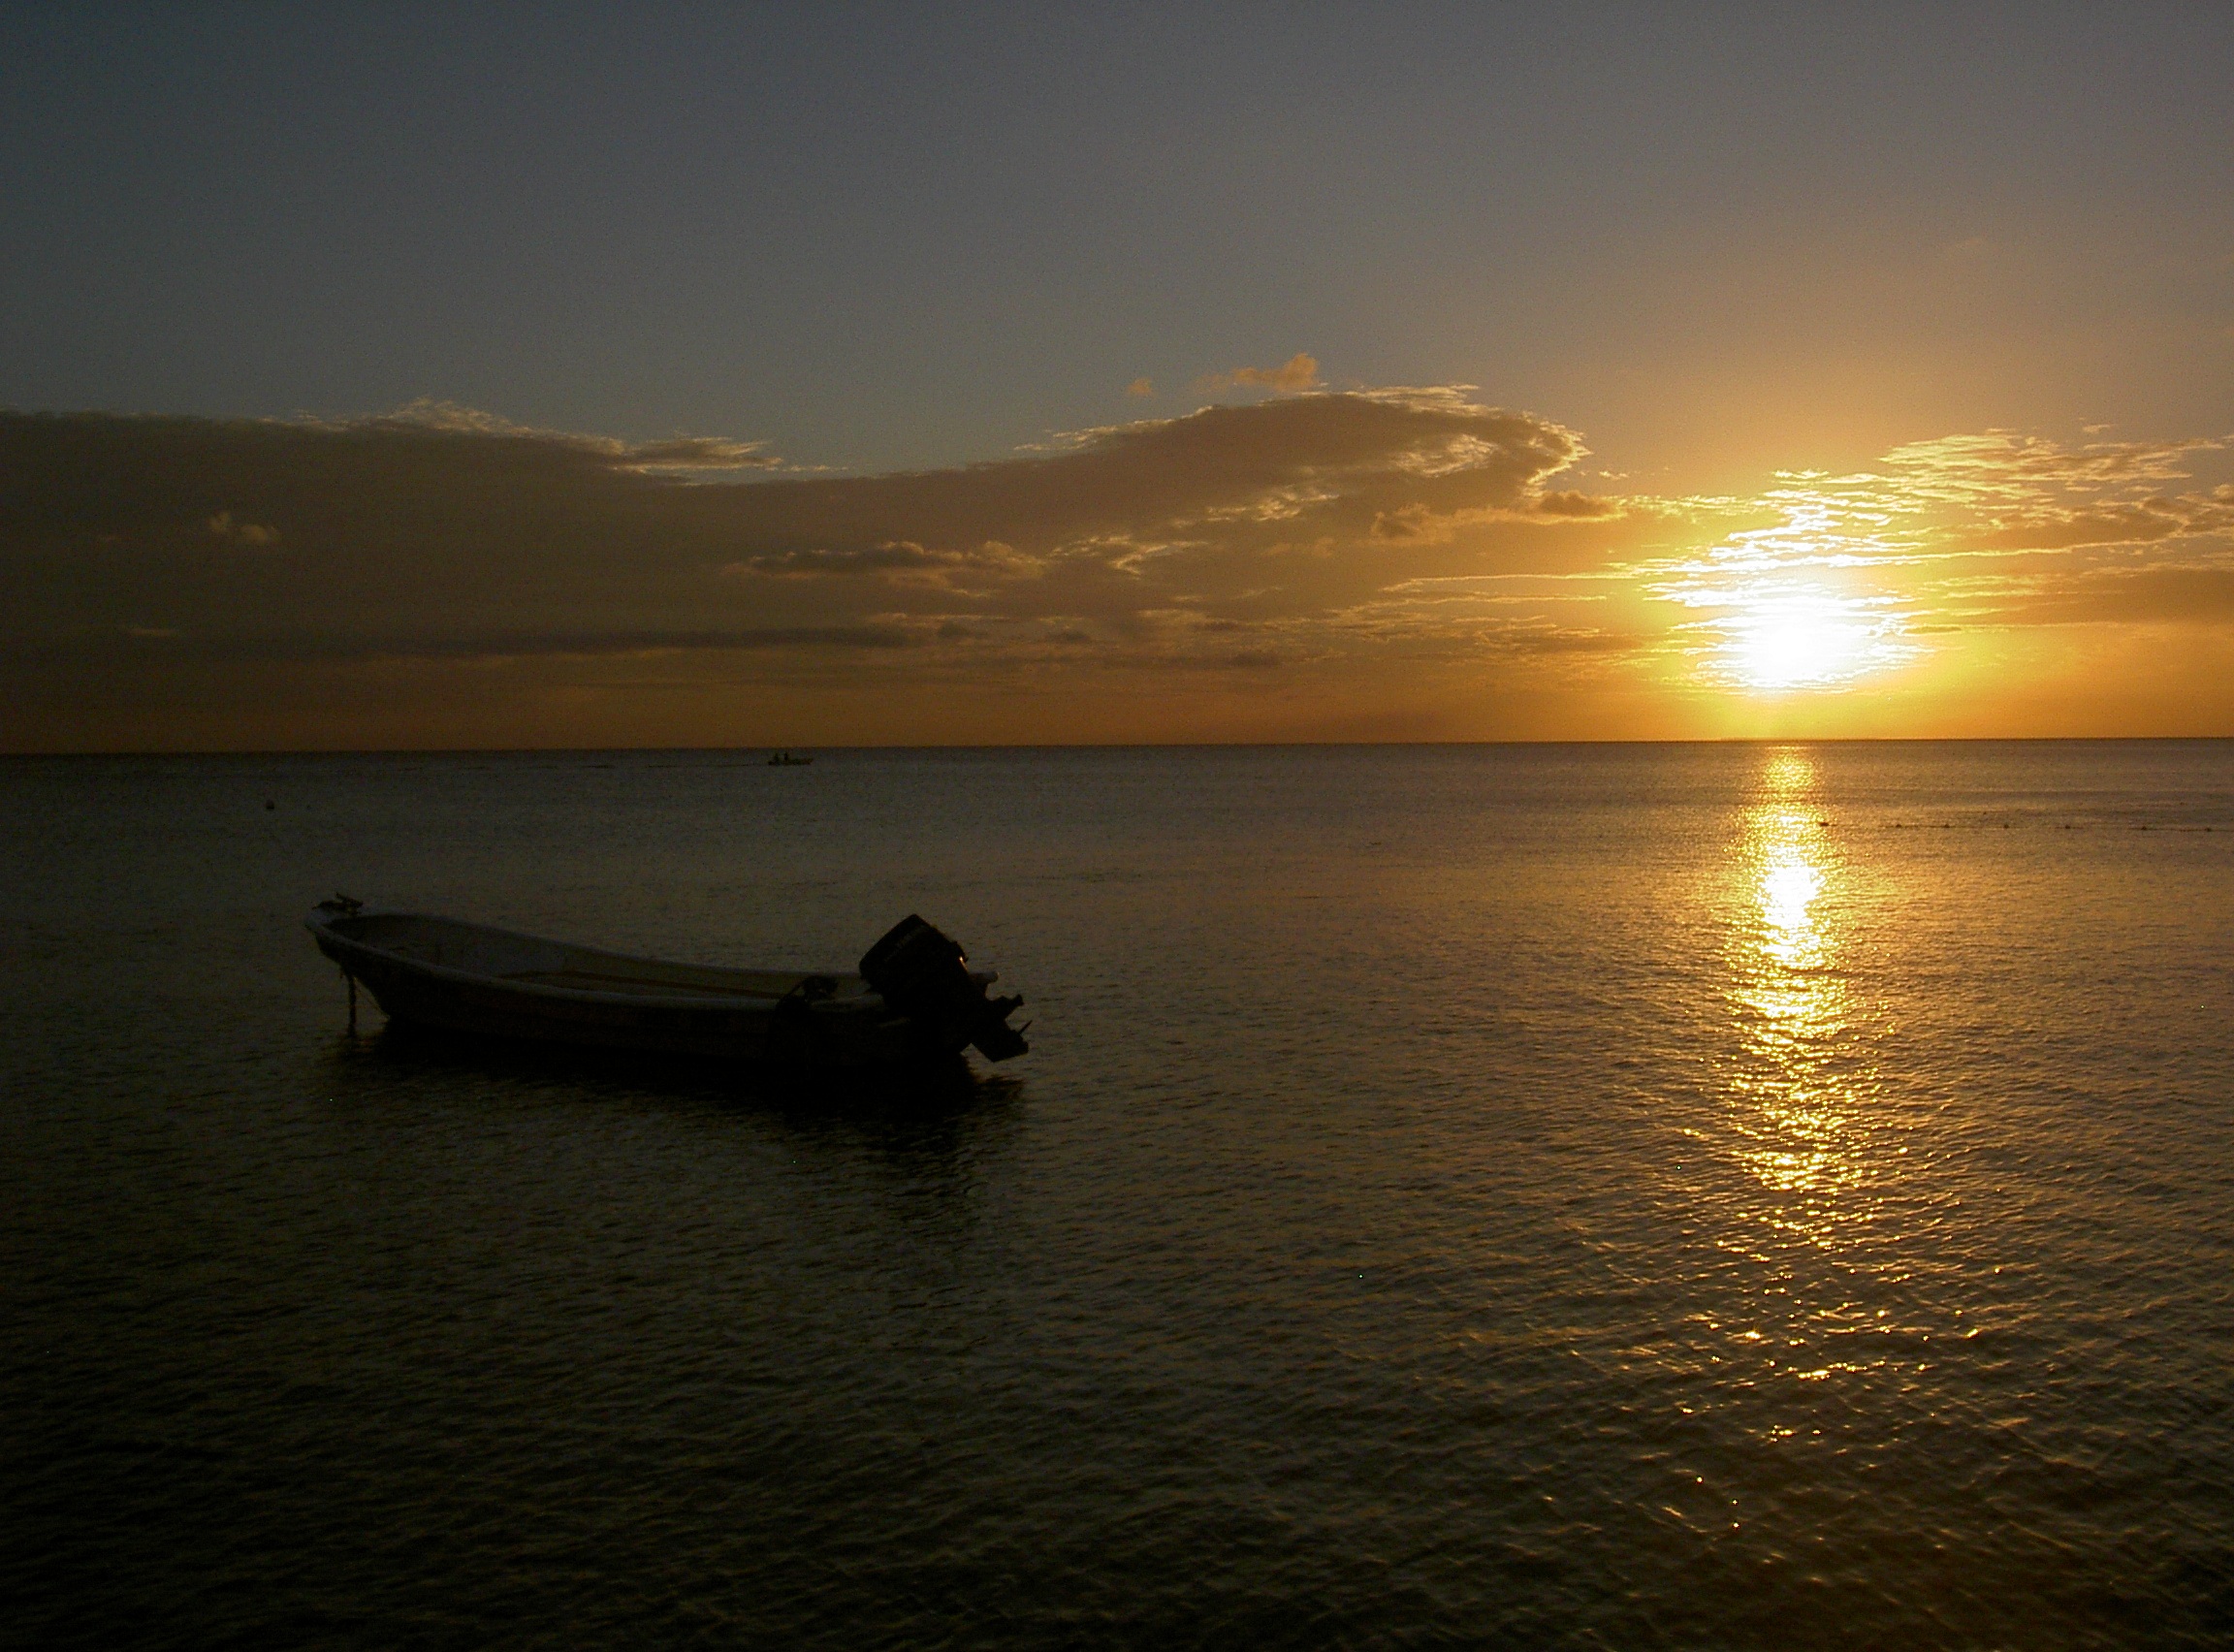
beach, sea, coast, water, ocean, horizon, sun, sunrise, sunset, boat, sunlight, morning, wave, dawn, dusk, boot, evening, reflection, vehicle, bay, romantic, mood, abendstimmung, afterglow